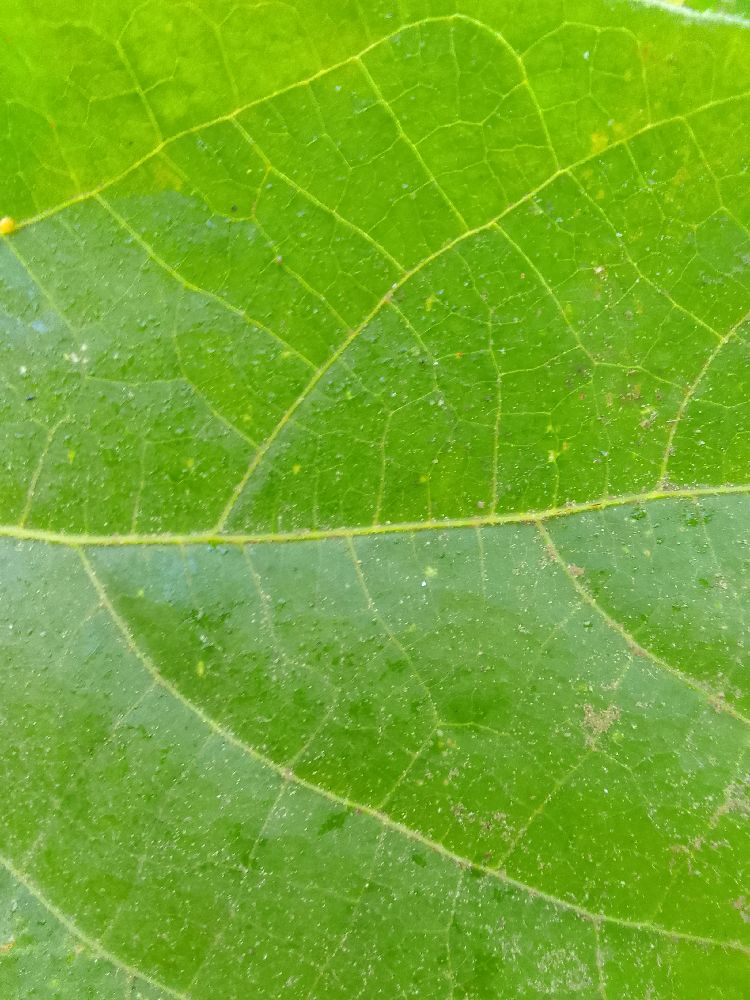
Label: healthy